2019–2020 Hong Kong protests

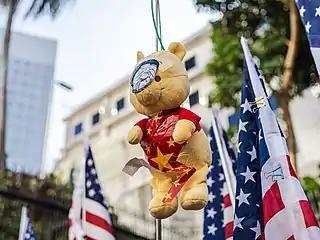
A Winnie-the-Pooh toy with a Xi Jinping sticker on its head and a swastika shaped Chinazi flag attached on its chest, used in the 1 December 2019 protests

The 2019 Yuen Long attack occurred following a mass protest organised by the CHRF on 21 July. Suspected gangsters vowed that they would "defend" their "homeland" and warned all anti-extradition bill protesters not to set foot in Yuen Long. The perpetrators attacked people on Fung Yau Street North in Yuen Long before entering Yuen Long station, where they indiscriminately attacked passengers in the concourse and on the platform, as well as inside train compartments, resulting in a widespread backlash from the community. The Department of Justice has since been criticised by some lawyers for making "politically motivated" prosecutions. After the Yuen Long attack, no assailant was charged for weeks after the event, while young protesters were charged with rioting within several days. Protesters were also attacked with fireworks in Tin Shui Wai on 31 July, and then attacked by knife-wielding men in Tsuen Wan and suspected "Fujianese" gang members wielding long poles in North Point on 5 August, though they fought back against the attackers.